Reuse of bottles

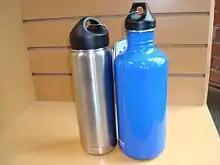
Metal water bottles

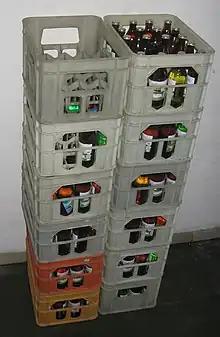
Reusable mineral water bottles in crates

Reusable drinking bottles for water, coffee, salad dressing, soup, baby formula, and other beverages have gained in popularity by consumers in recent years, due to the costs and environmental problems associated with single use plastic bottles. Common materials used to make reusable drinking bottles include glass, aluminum, stainless steel, and plastic. Reusable bottles include both single and double wall insulated bottles. Some baby bottles have an inner bag or bladder that can be replaced after each use.